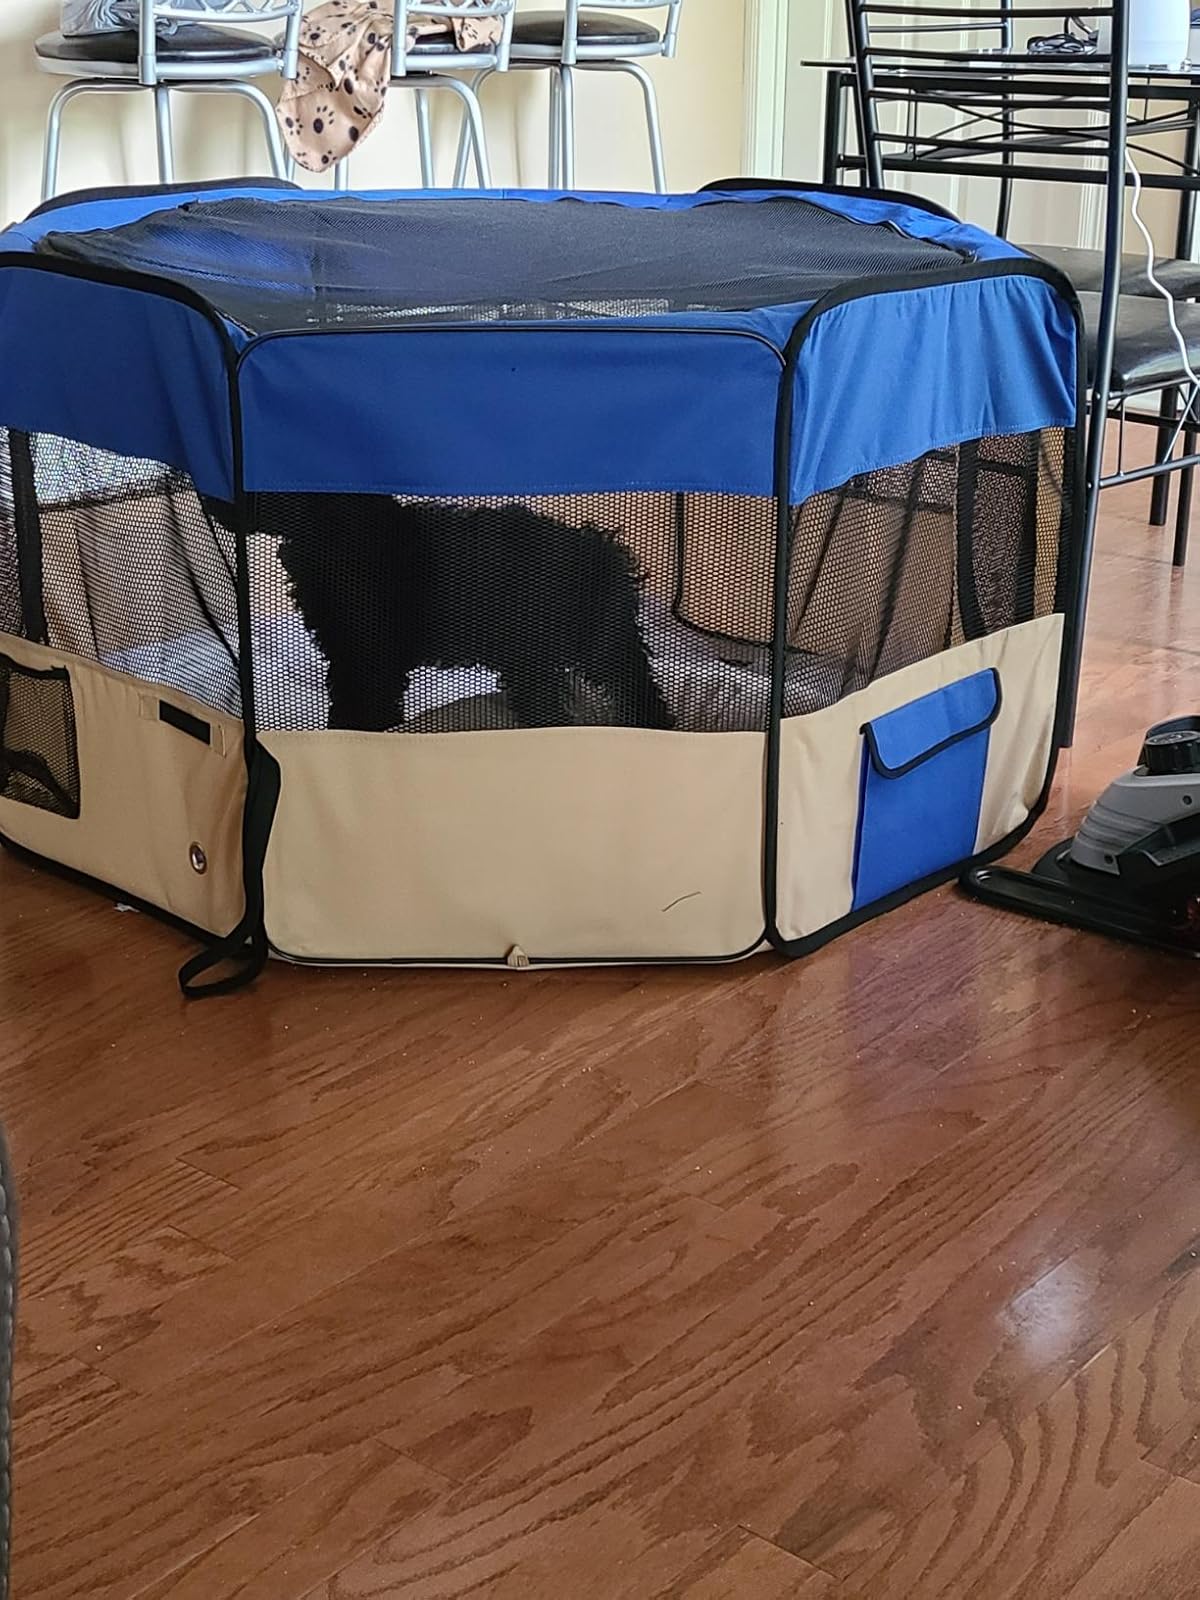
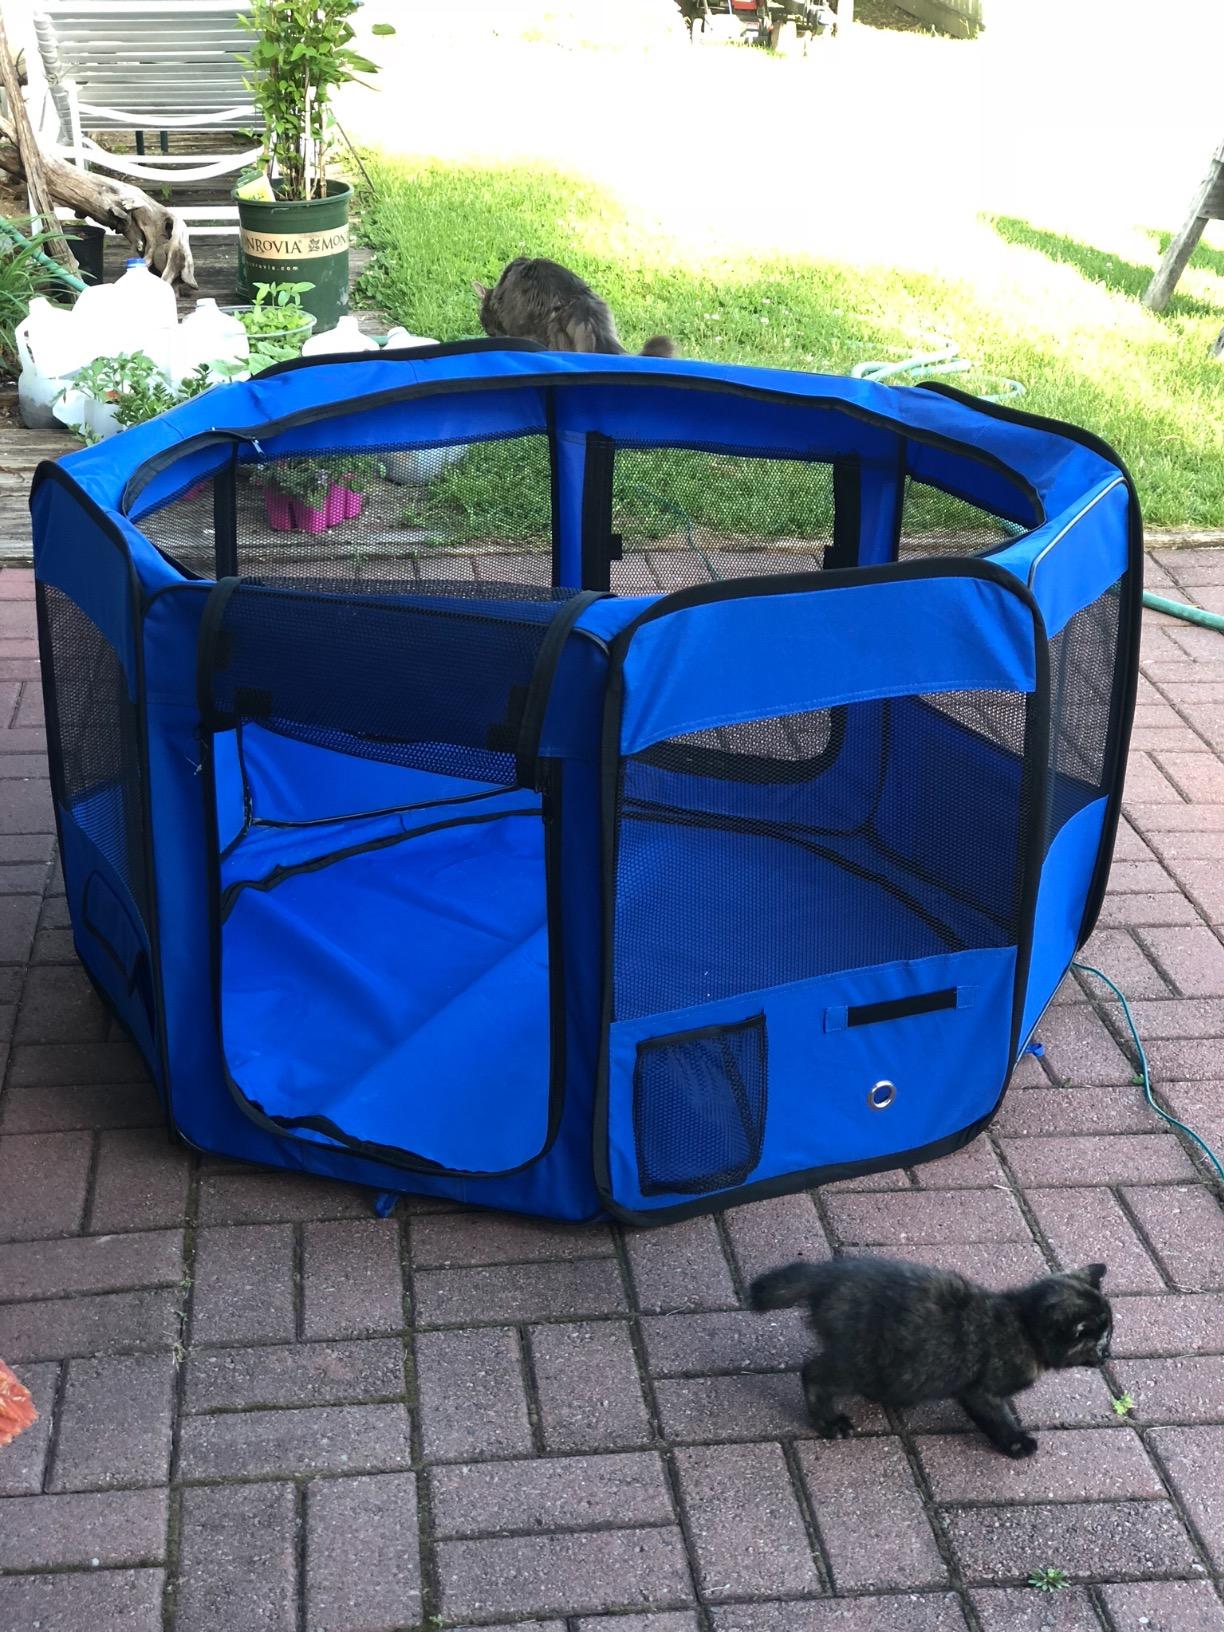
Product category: items_kennel
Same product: no